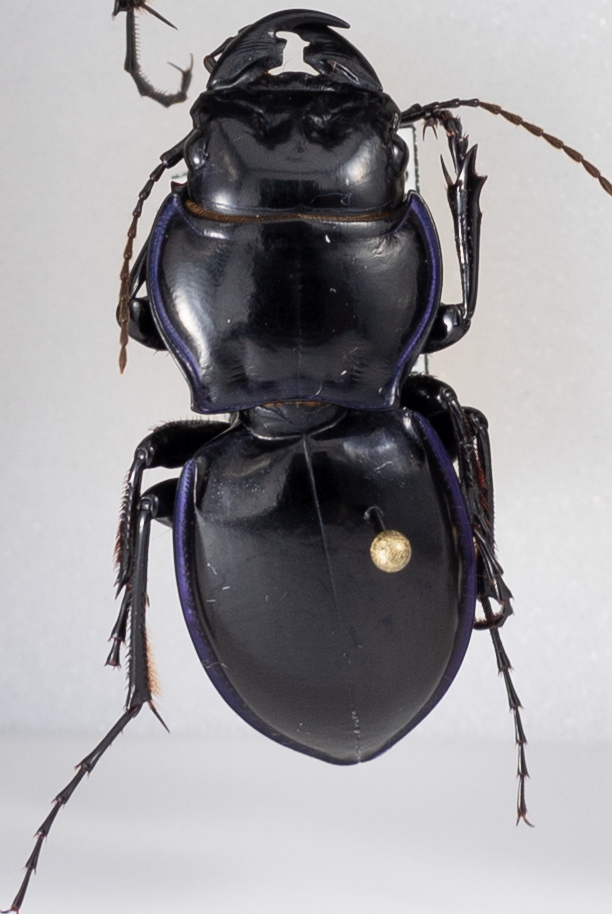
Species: Pasimachus punctulatus
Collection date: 2018-08-21
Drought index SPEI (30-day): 0.992
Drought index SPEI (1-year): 0.732
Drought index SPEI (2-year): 0.32